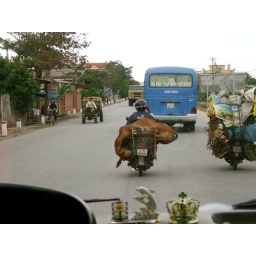
Jenn Brown - cow on way to market - near Hanoi, Vietnam (en route to Ha Log Bay)